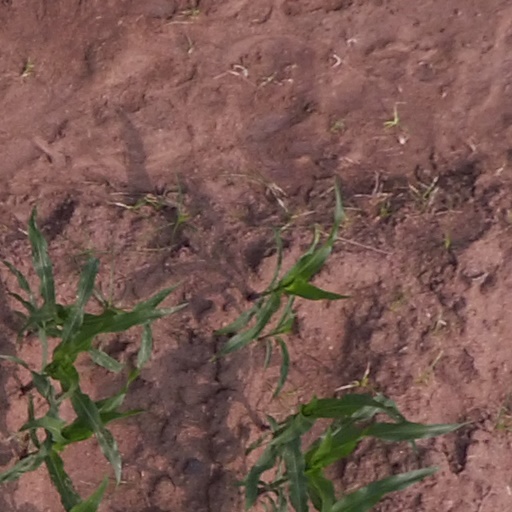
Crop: maize; corn